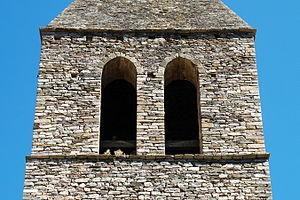
France - Languedoc - Hérault - Olargues - Église Saint-Laurent This building is indexed in the Base Mérimée, a database of architectural heritage maintained by the French Ministry of Culture,
L'église Saint-Laurent est une église romane en ruines située à Olargues dans le département français de l'Hérault en région Occitanie.